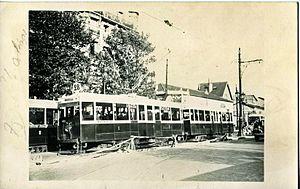
Carte-photo sans mention de photographe
La porte d'Orléans est l'une des 17 portes percées dans l'enceinte de Thiers au milieu du XIXᵉ siècle pour protéger Paris, en France.
La Société des transports en commun de la région parisienne, ou STCRP, est la société qui a exploité les transports de voyageurs en surface dans l'ancien département de la Seine de 1921 à 1941, pour le compte de cette collectivité.